Central Intelligence

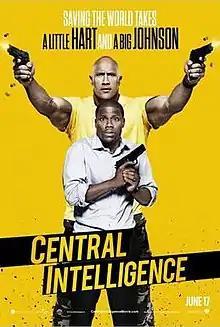
Theatrical release poster

Central Intelligence is a 2016 American buddy action comedy film directed by Rawson Marshall Thurber and written by Thurber, Ike Barinholtz and David Stassen. The film stars Kevin Hart and Dwayne Johnson as two old high school classmates who go on the run after one of them joins the CIA to save the world from a terrorist who intends to sell satellite codes.